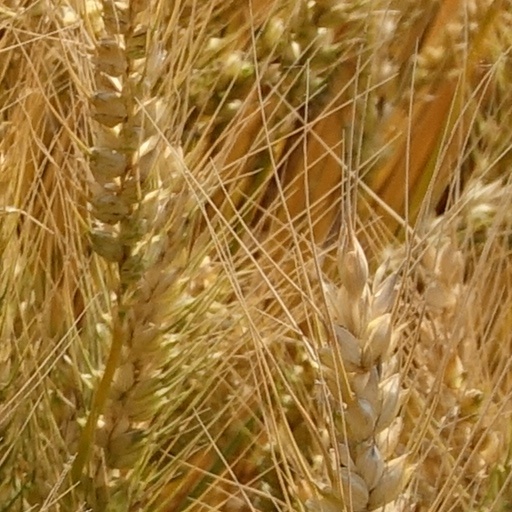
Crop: wheat